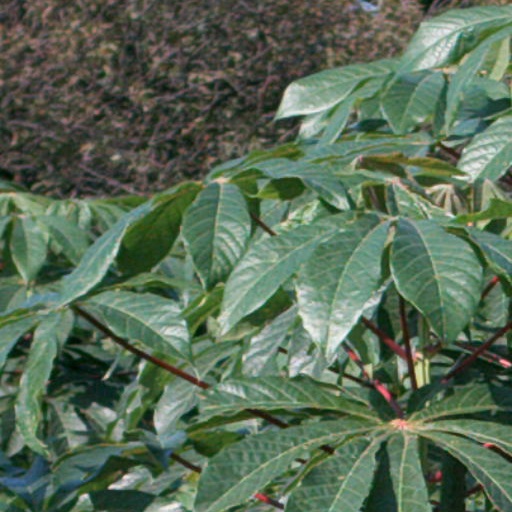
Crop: cassava